Constantine Maroulis

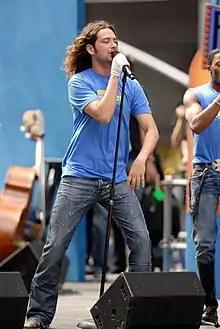
Maroulis during "The Wedding Singer".

Maroulis joined the cast of the Broadway musical "The Wedding Singer" in the role of Sammy in September 2006. Along with the other cast members, he contributed a recording of the Adam Sandler "Hanukkah Song" to the 8th "Carols for a Cure" CD to help raise funds for the Broadway Cares/Equity Fights AIDS organization.